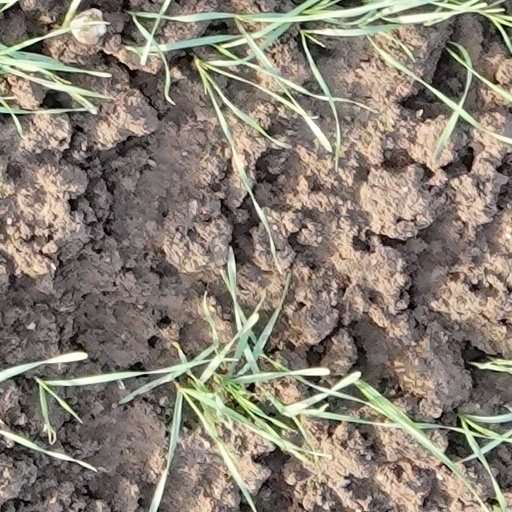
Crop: wheat